Iaido

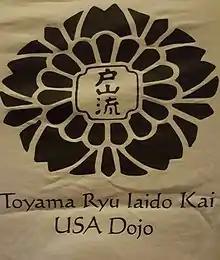
US dojo emblem

Another popular Iaido school is Toyama-ryū (戸山流), which was established in 1925 in Japan. It was created by the Japanese army during World War II to create a simplified form. This style emphasizes the most important aspects of drawing and cutting. After the war it became obsolete, but was revived after 1952.